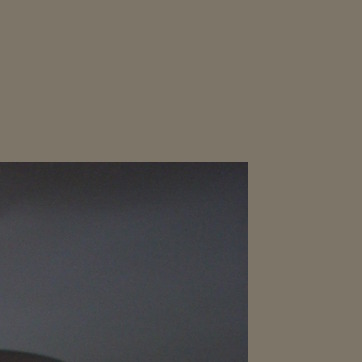
Material: painted